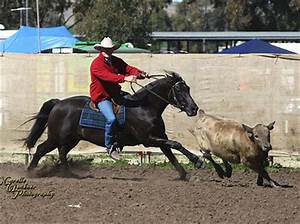
Label: horse